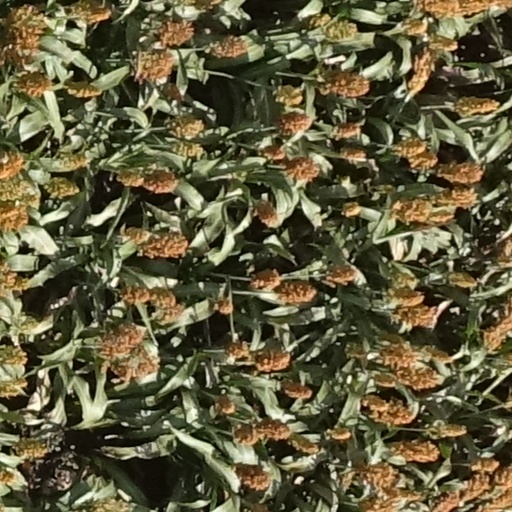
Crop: sorghum